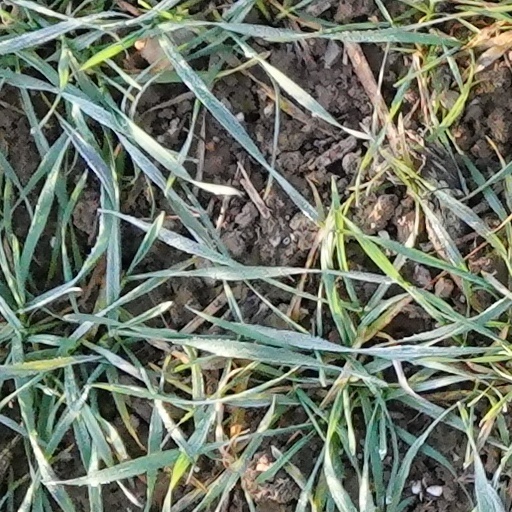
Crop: wheat